Chuhofa Sky Building

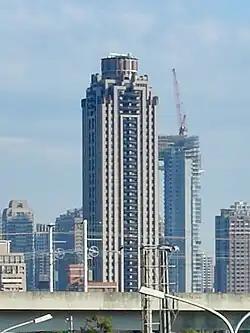

Chuhofa Sky Building is a 38-story, residential skyscraper completed in 2016 and located in Taichung's 7th Redevelopment Zone, Xitun District, Taichung, Taiwan. As of February 2021, it is 23rd tallest building in Taichung. The building was constructed under strict requirements of preventing damage caused by earthquakes and typhoons common in Taiwan.